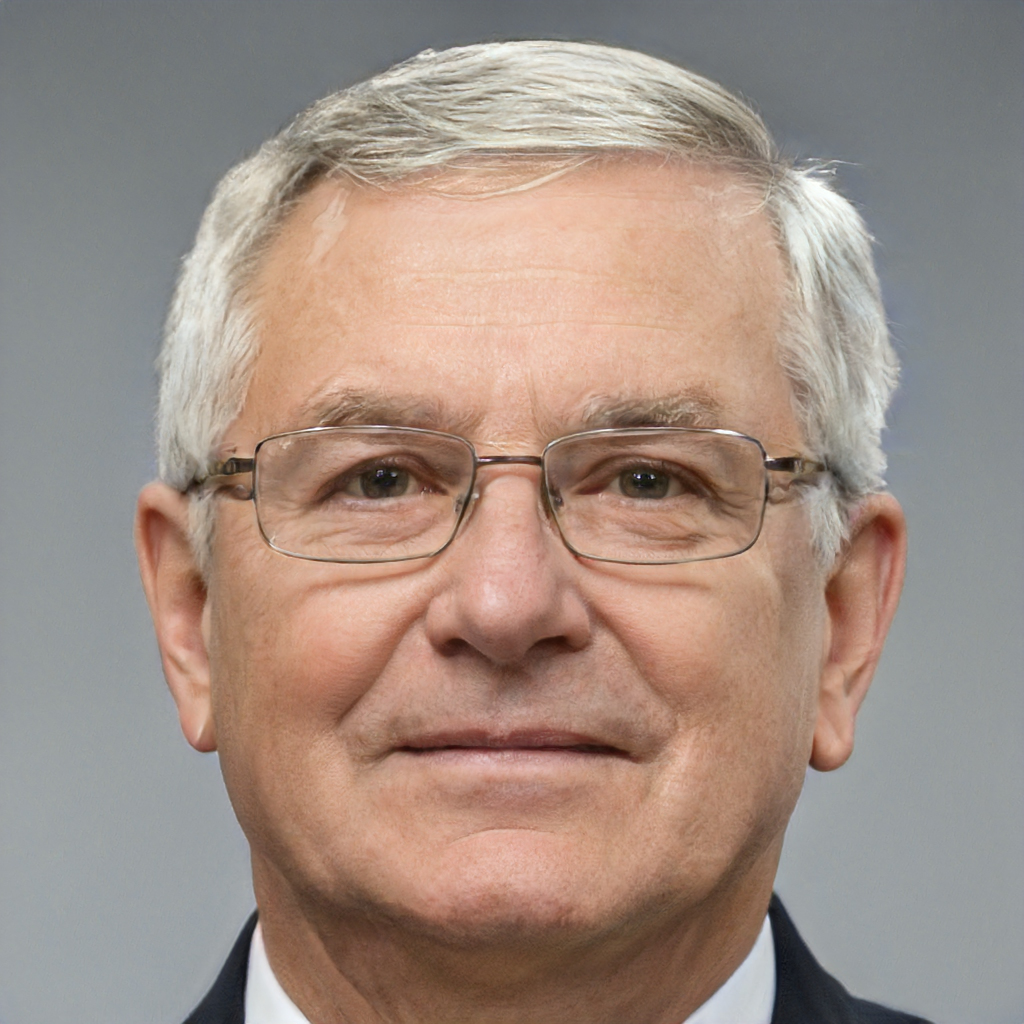
Gender: Male